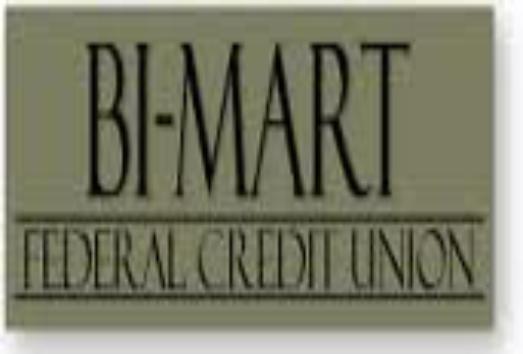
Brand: Bi-Mart
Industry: Transportation